Lis Asklund

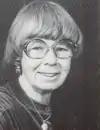
Lis Asklund circa 1986

Louise Viveka Ulrika Asklund, (born Lagercrantz, known by the nickname "Lis"), was a Swedish sex educator, television and radio presenter, and author.